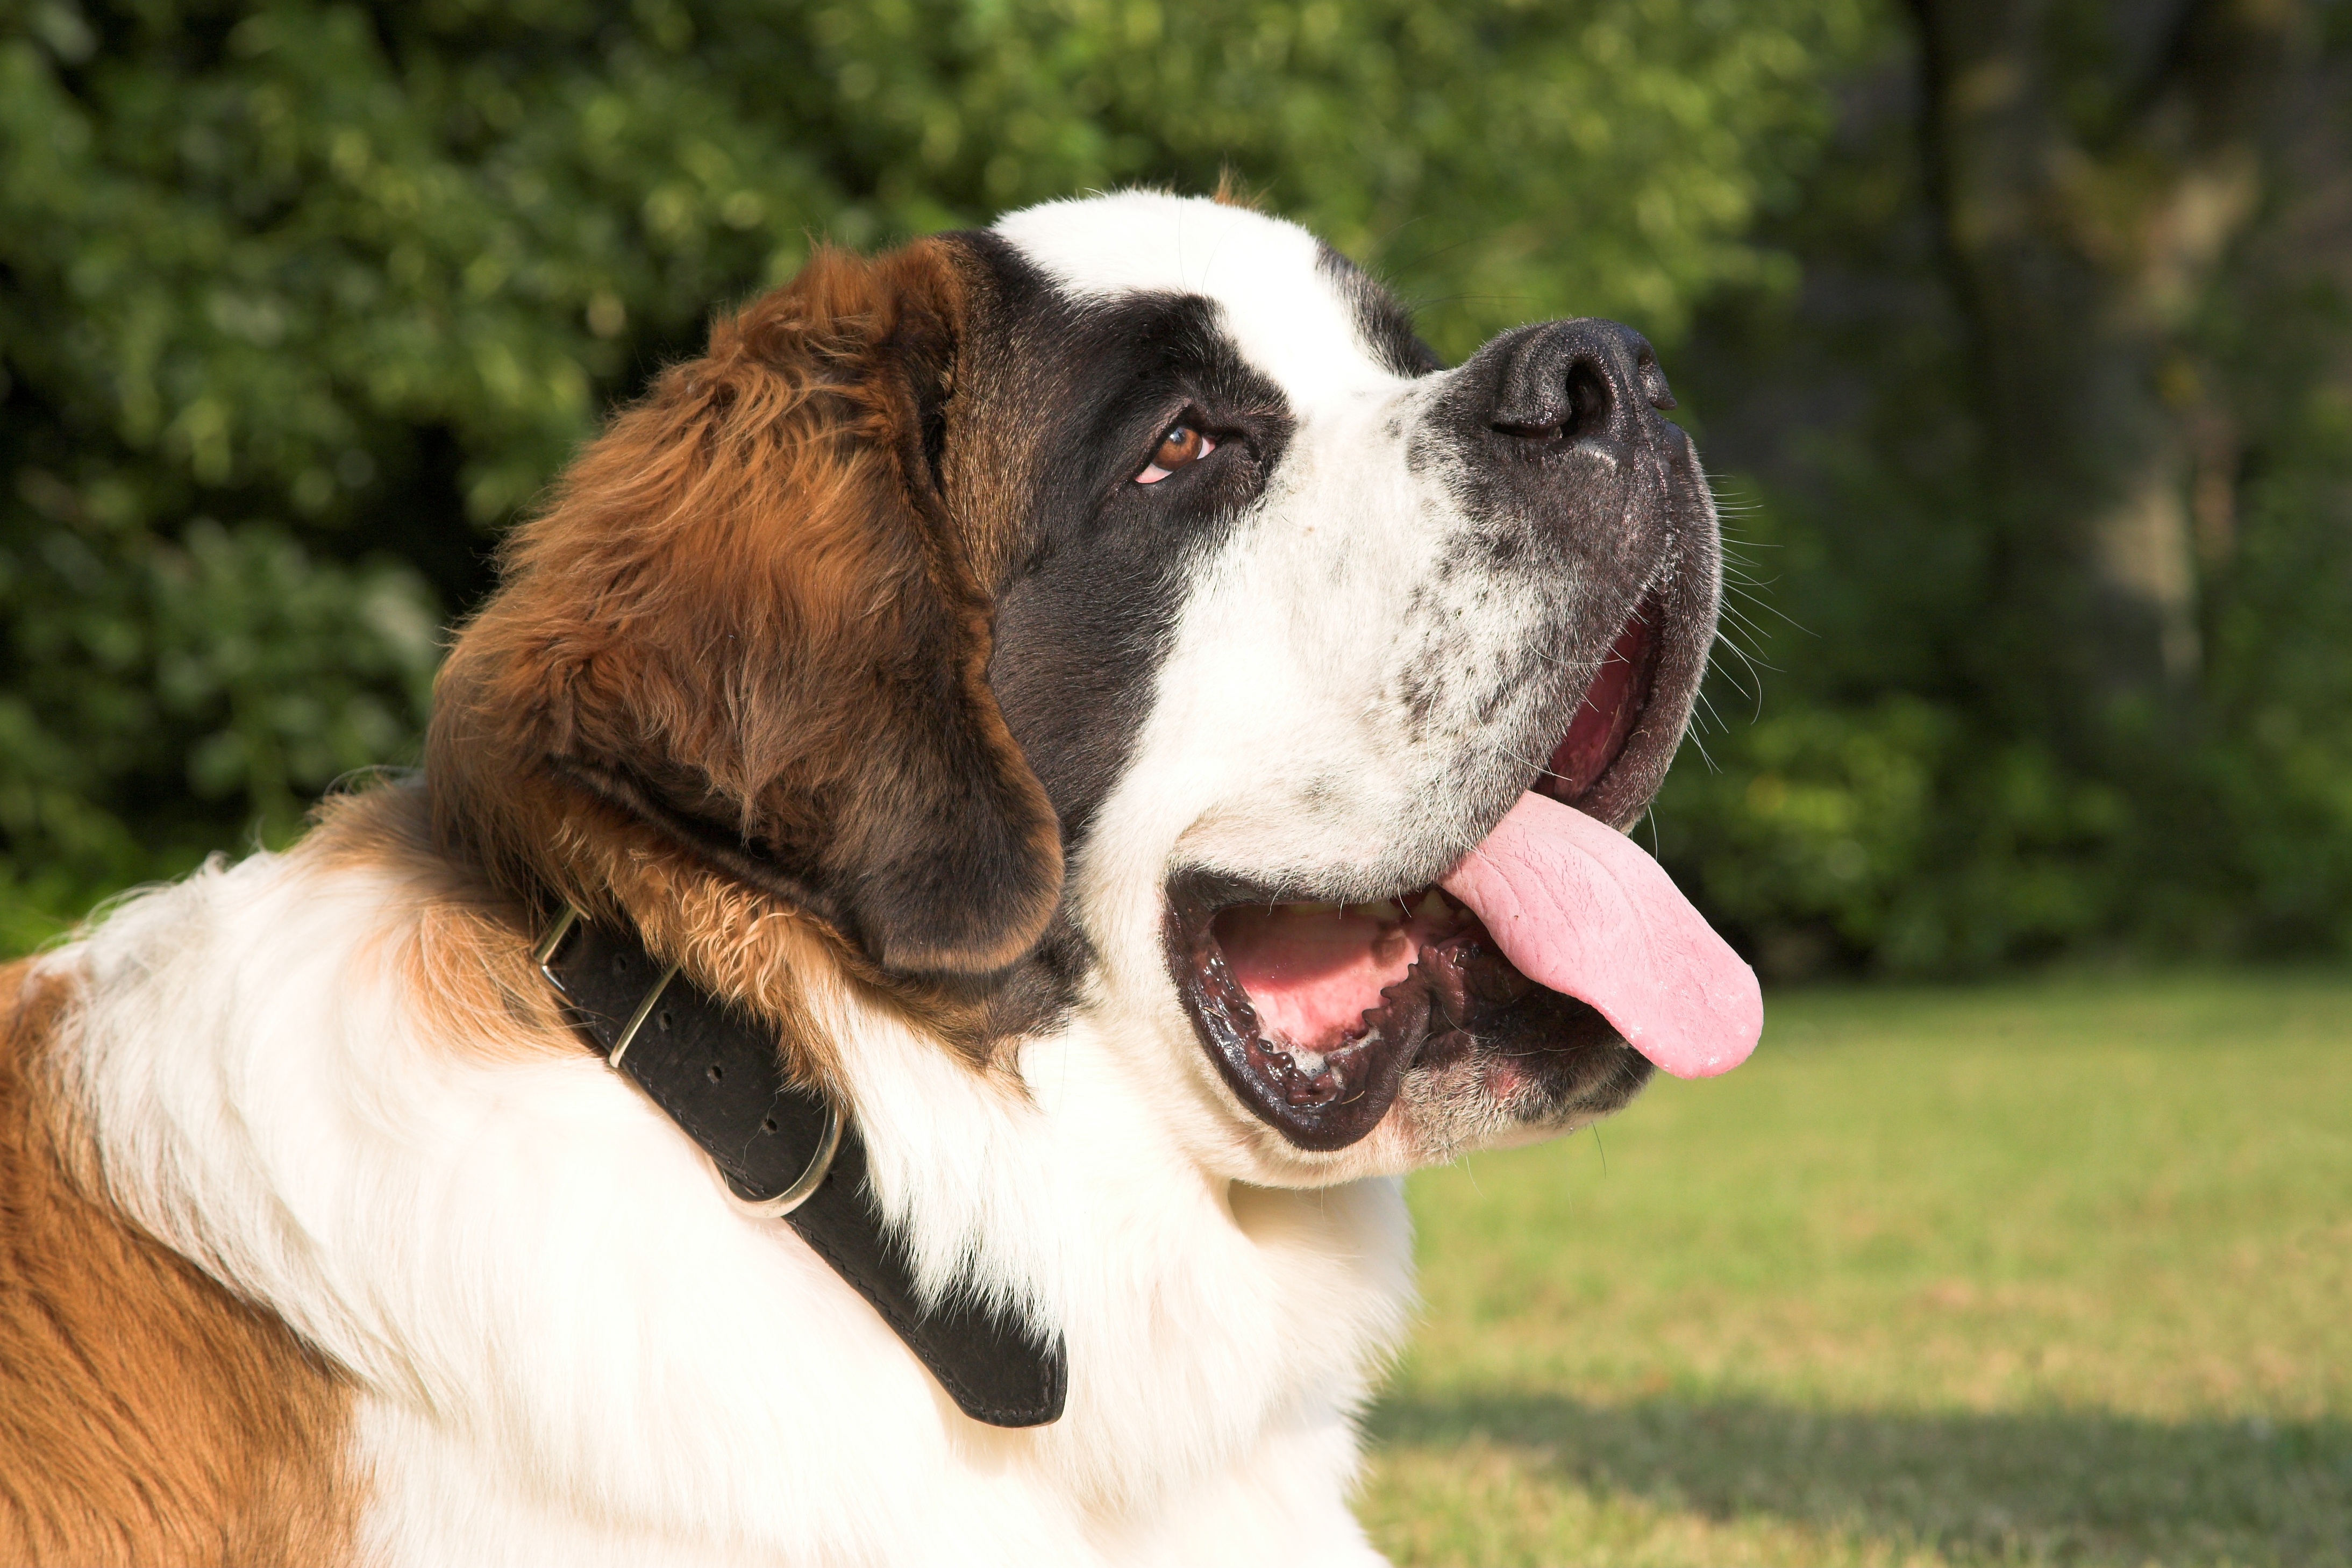
dog, pet, mammal, animals, vertebrate, dog breed, st bernard, landseer, dog like mammal, carnivoran, moscow watchdog